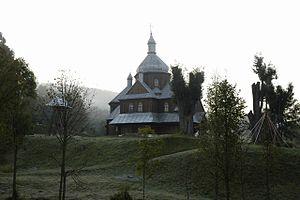
Le powiat des Bieszczady est une entité territoriale administrative de la voïvodie des Basses-Carpates, située dans l'extrême Sud-Est de la Pologne, à la frontière de l'Ukraine. Son nom vient de la chaîne de montagnes des Bieszczady. Le district, disparu en 1975, a été recréé le 1ᵉʳ janvier 1999, à la suite de la Loi de la réorganisation de l'administration locale de 1998.
Les églises en bois du sud de la Petite-Pologne sont situées dans les villages de Dębno, Binarowa, Blizne, Haczów, Lipnica Dolna et Sękowa. Elles utilisent la technique des rondins de bois disposés horizontalement et que l'on retrouve depuis le Moyen Âge en Europe de l'Est et du Nord. Elles sont inscrites sur la liste du patrimoine mondial de l'UNESCO depuis 2003.